Sky position (RA, Dec in degrees): 197.673, -1.961
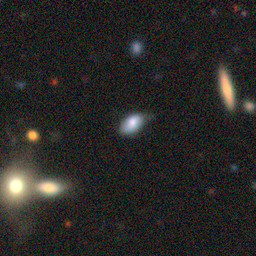
Galaxy morphology: In-between Round Smooth Galaxies